My Brother the Devil

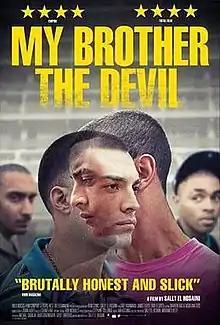
Theatrical release poster

My Brother the Devil is a 2012 British crime drama film written and directed by Sally El Hosaini. It stars James Floyd, Fady Elsayed and Saïd Taghmaoui. It tells the story of two sons of Egyptian immigrants coming of age in east London. It was released in the UK on 9 November 2012 and debuted in US cinemas on 22 March 2013. It was also released in Canada, Germany, Australia and New Zealand.